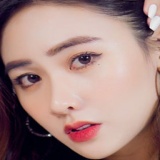
diễn viên Trúc Mây